Changchun West railway station

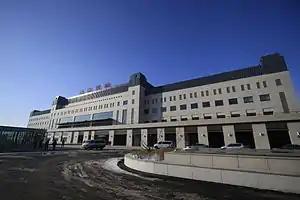
Station bulilding pictured at South square

Changchunxi West railway station is a railway station on the Harbin–Dalian section of the Beijing–Harbin High-Speed Railway, and the Changchun–Jilin Intercity Railway. It is in the western part of Changchun, Jilin province, China. The station opened on December 1, 2012.